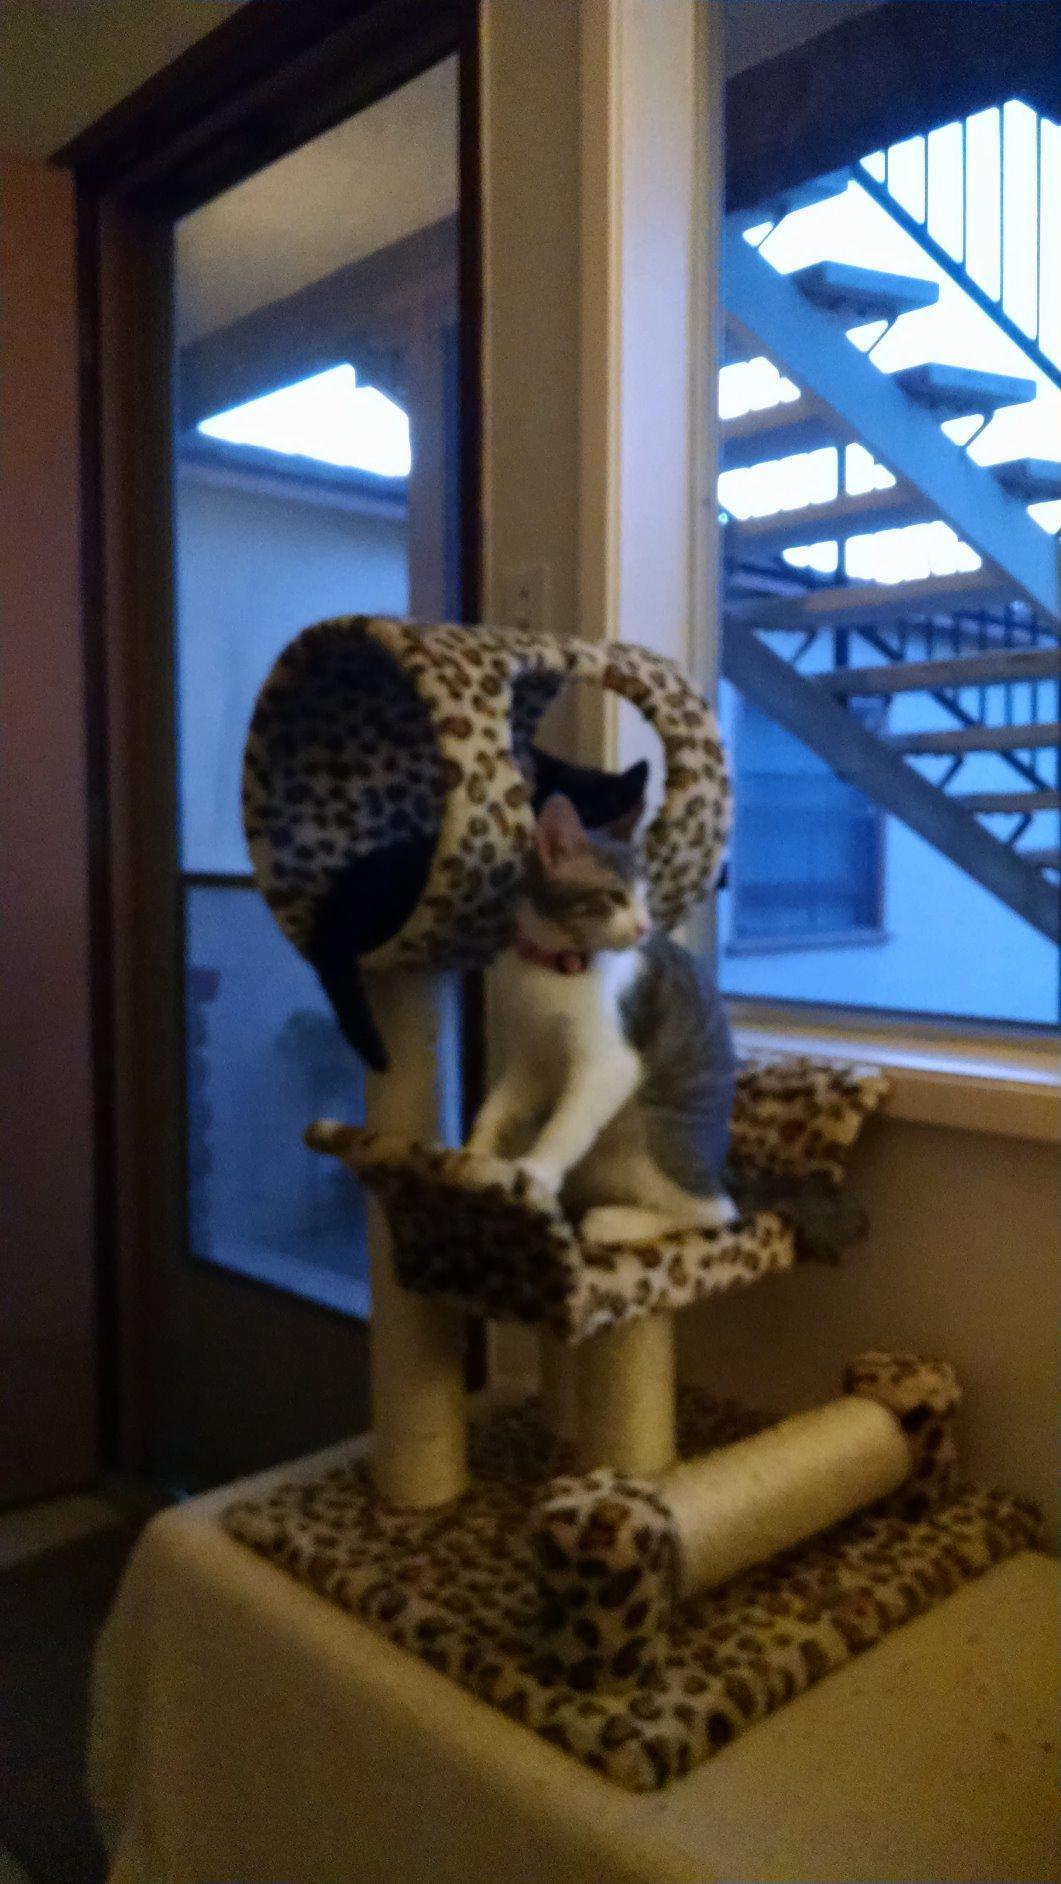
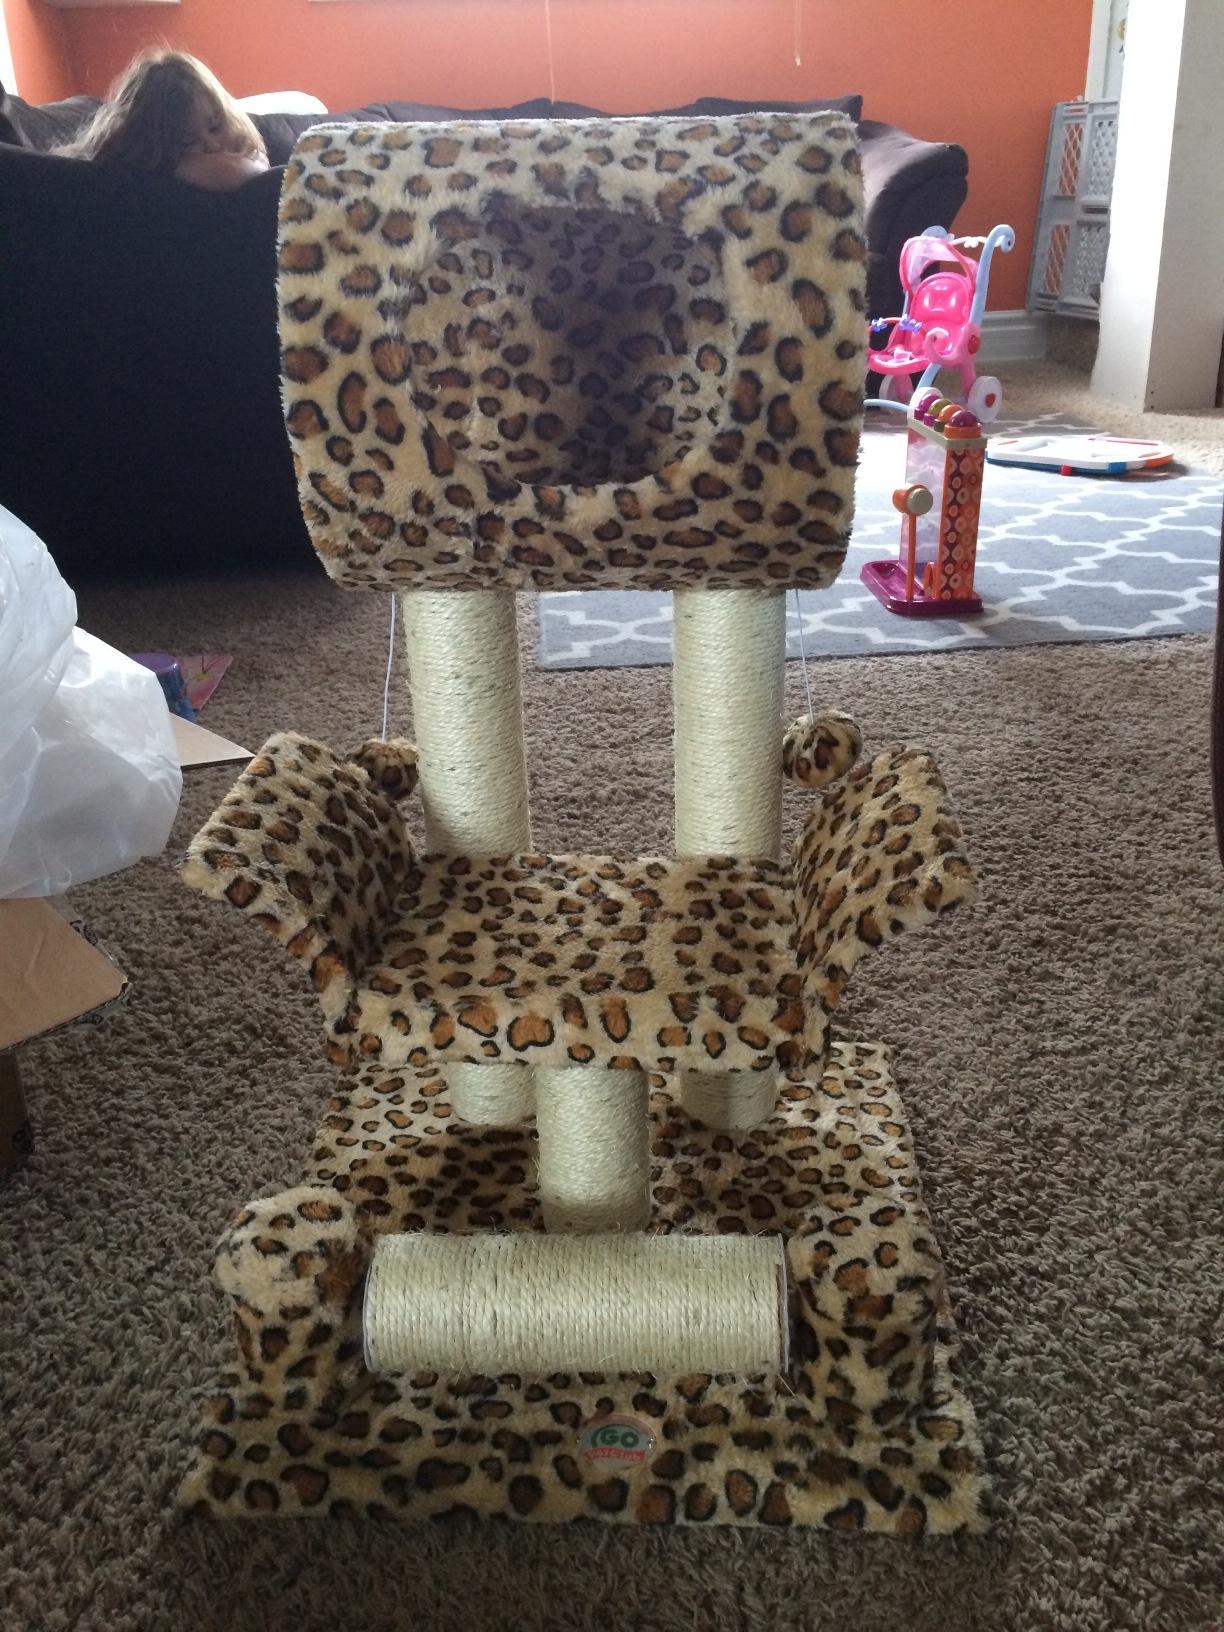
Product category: items_cat tree
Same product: yes